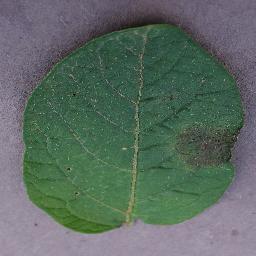
Label: Potato___Late_blight